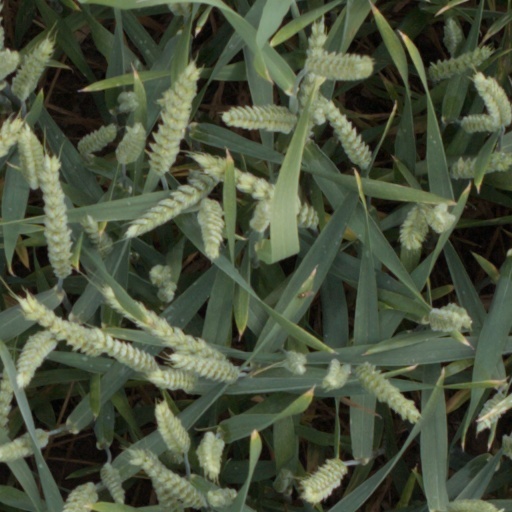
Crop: wheat